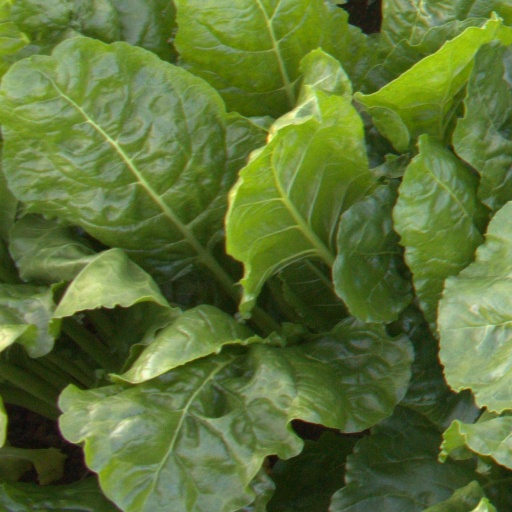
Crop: sugar beet